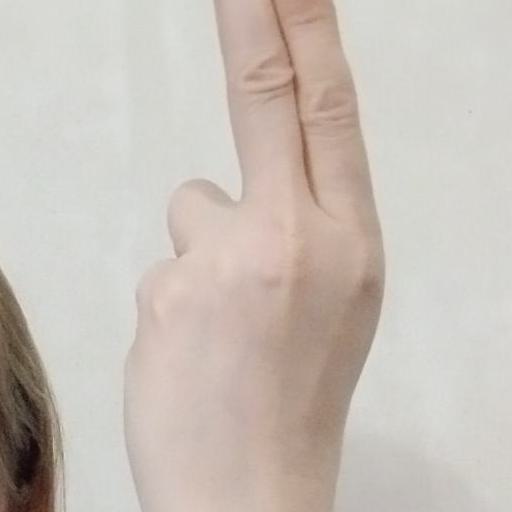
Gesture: two_up_inverted